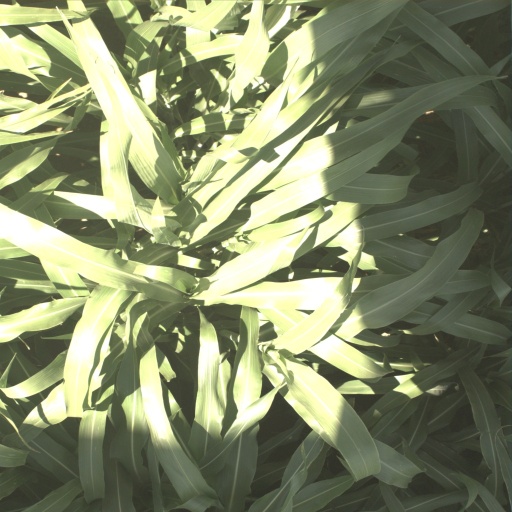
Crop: sorghum